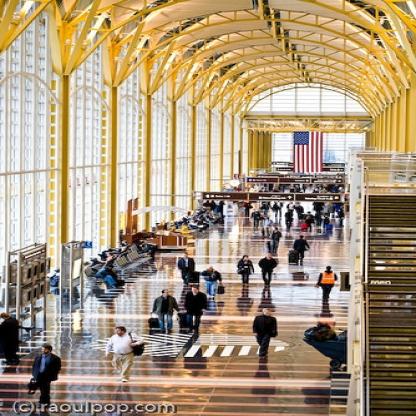
Scene: Indoor